Startsevo, Bulgaria

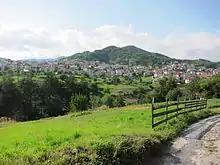
The Bulgarian village Startsevo in the Southeastern Rhodope mountains

Startsevo is a village in the Zlatograd municipality in southern Bulgaria, located near the Greece border.